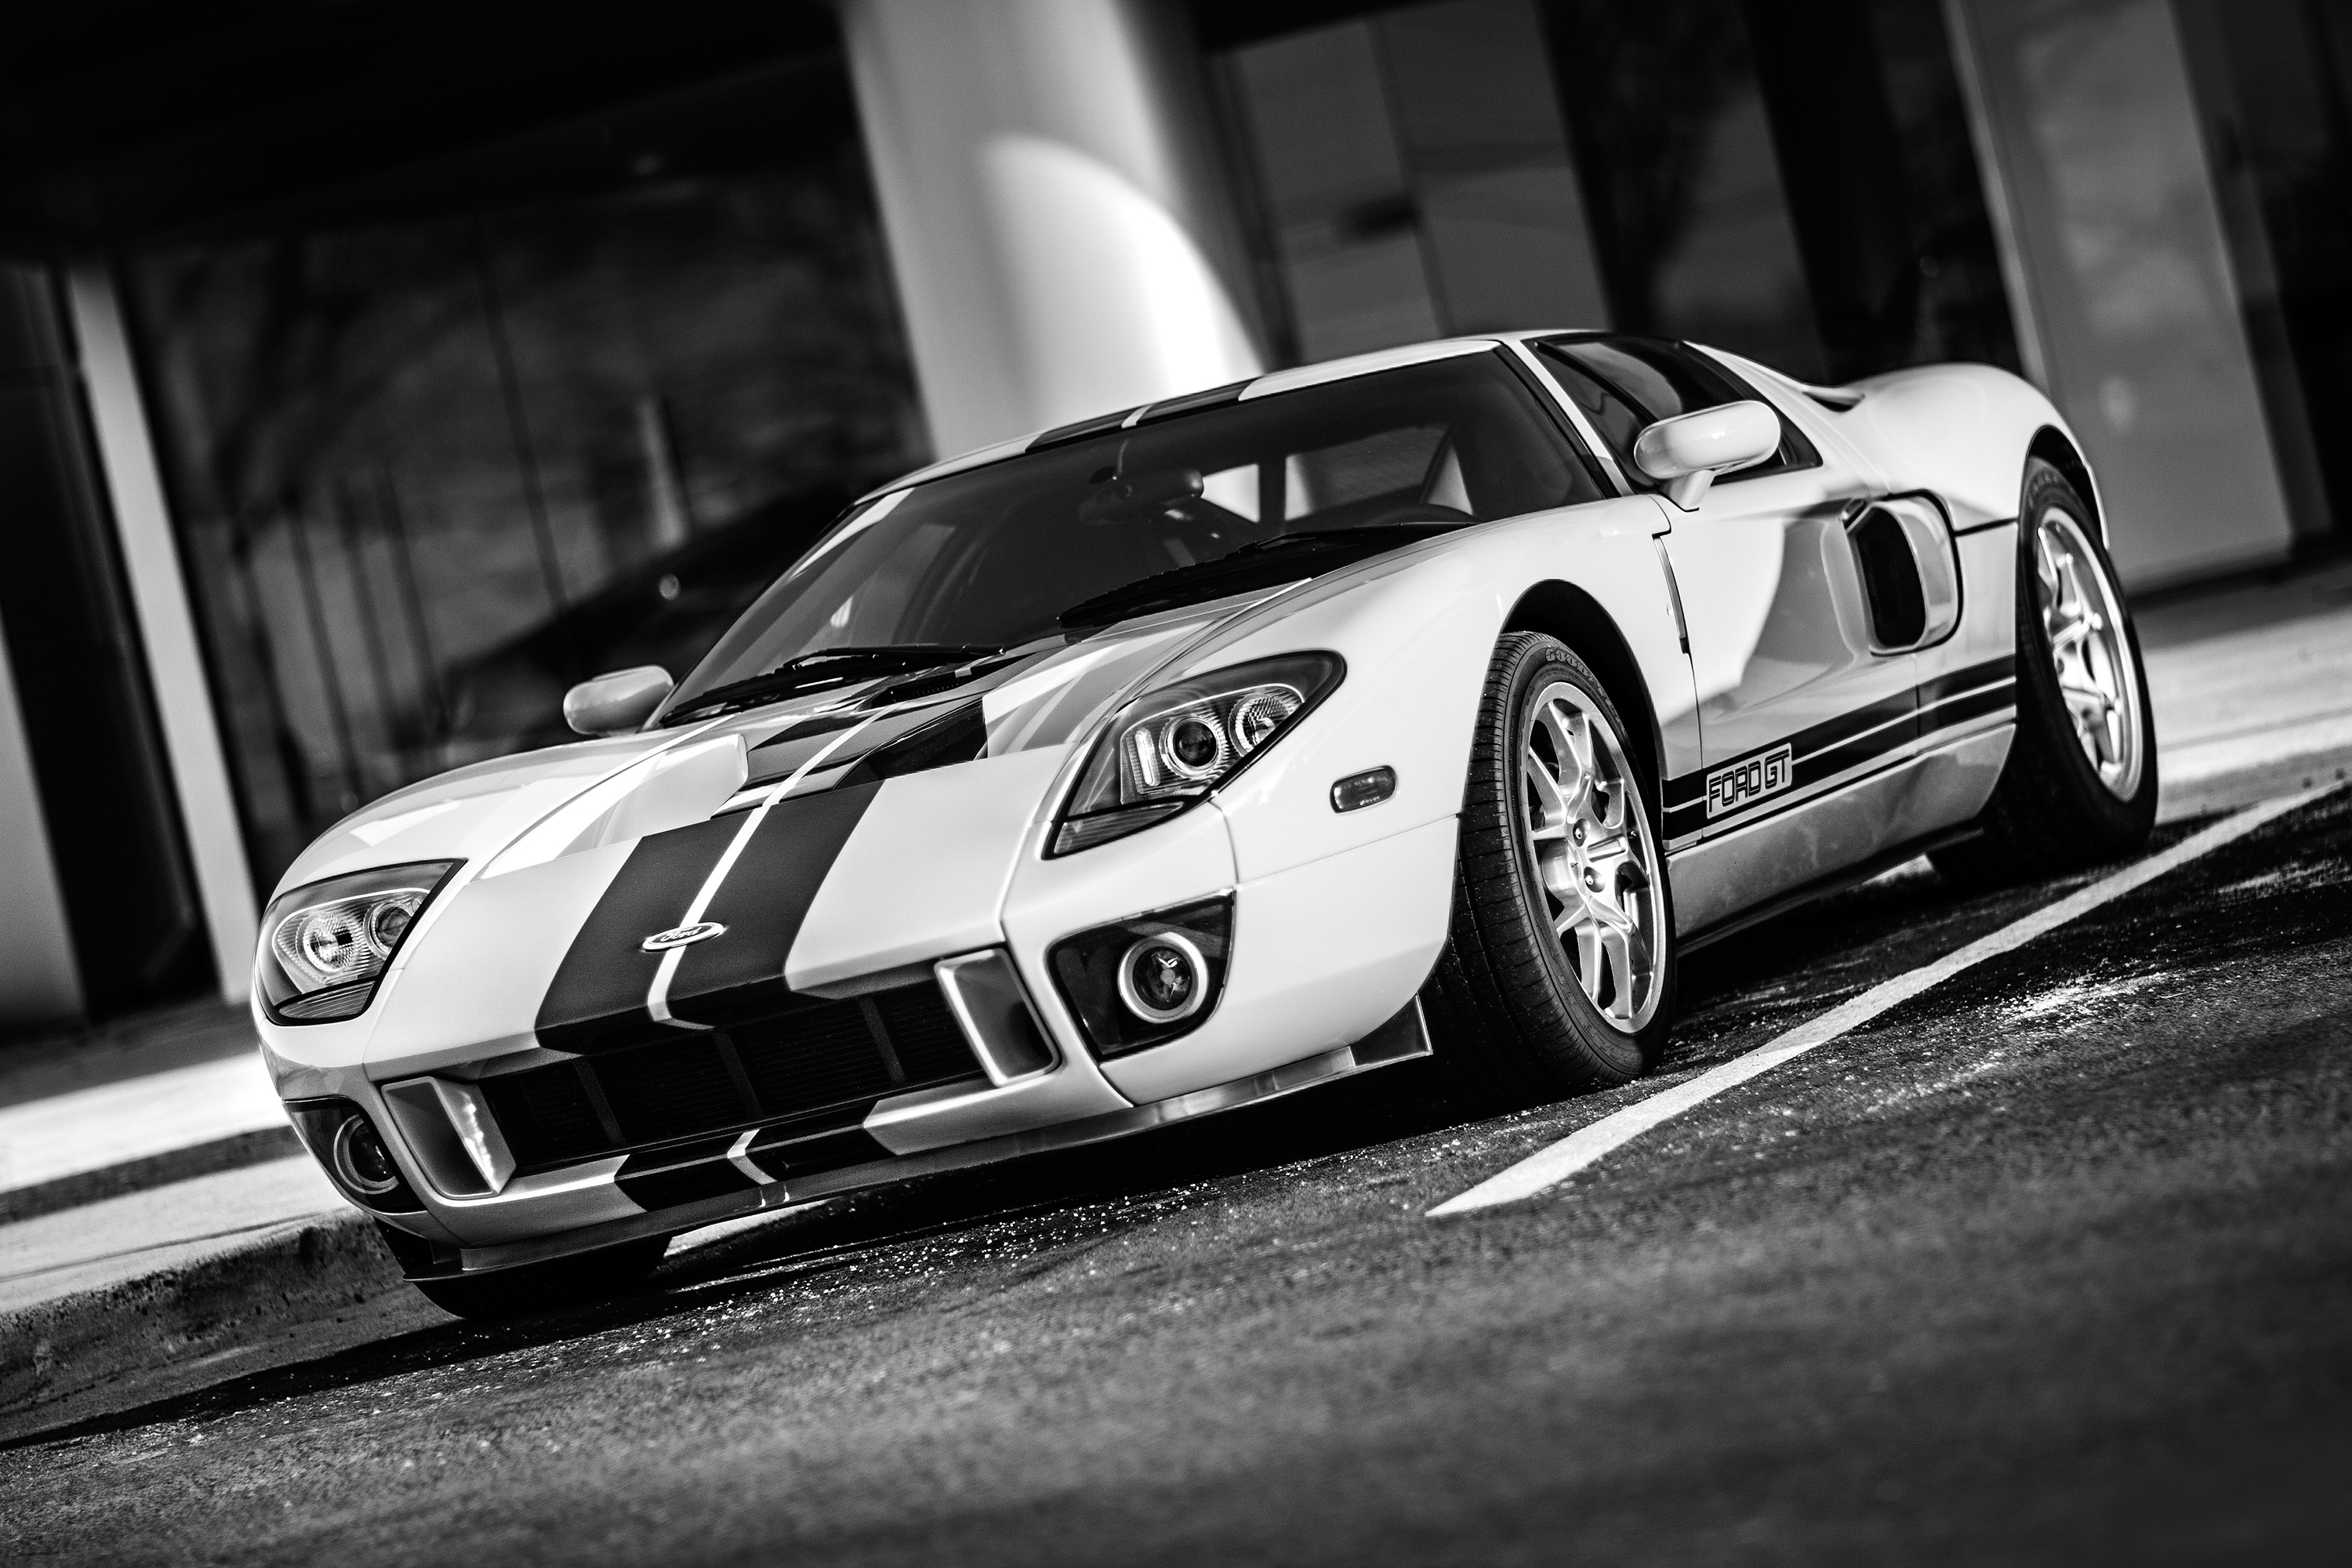
car, wheel, vehicle, auto, speed, sports car, race car, race, supercar, power, ford, performance, style, gt, expensive, fast, sportscar, ford gt, land vehicle, automobile make, automotive design, performance car, ford gt40